Kannur district

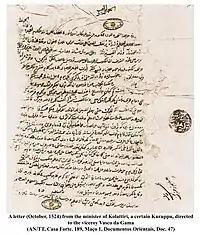

Kannur was an important trading center in the 12th century with active business connections with Persia and Arabia. The port at Kozhikode held the superior economic and political position in medieval Kerala coast, while Kannur, Kollam, and Kochi, were commercially important secondary ports, where the traders from various parts of the world would gather. Kannur served as the British military headquarters on India's west coast until 1887. In conjunction with her sister city, Tellicherry, it was the third-largest city on the western coast of British India in the 18th century after Bombay and Karachi. The Arakkal kingdom had right over the city of Kannur and Laccadive Islands in the late medieval period.